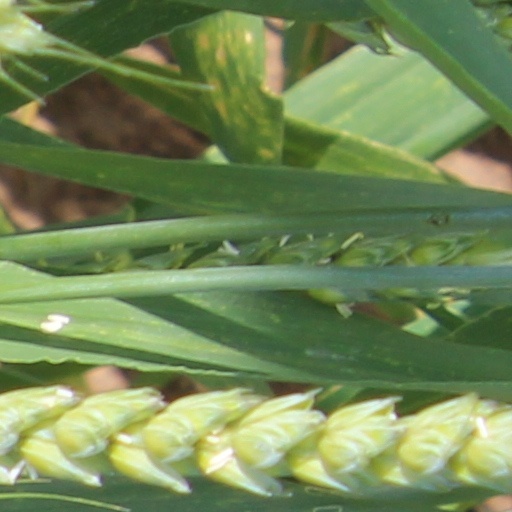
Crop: wheat